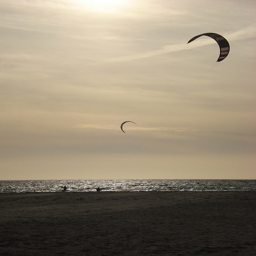
two kites flying in the air on a beach
Two people are flying kites on the beach.
There are two wind boarding parachutes in the air.
Two people flying kites on a beach under a cloudy sky.
Kite flying at the beach in low light.